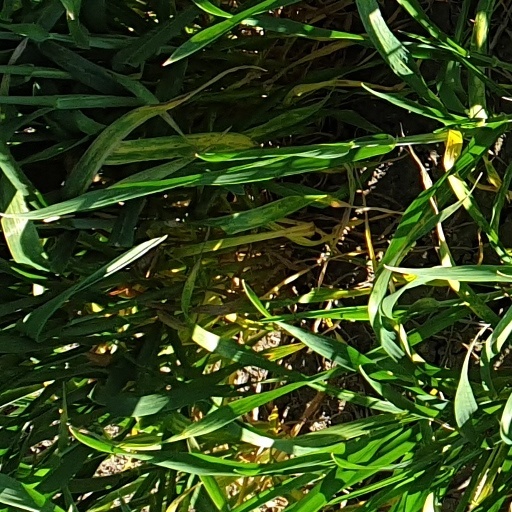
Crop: wheat